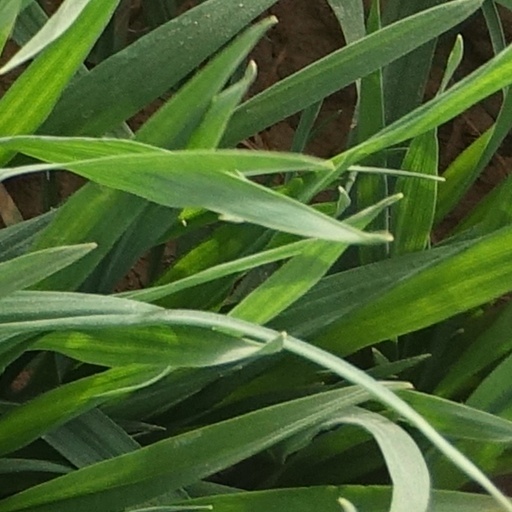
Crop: wheat